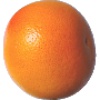
Label: pink_grapefruit